Western Region, Uganda

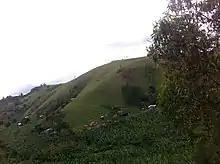
Village in Western Uganda

The Western Region borders with the Democratic Republic of Congo in the west and the Northern tip of Rwanda as well as Tanzania in the South.